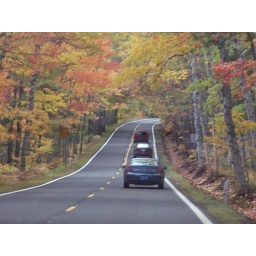
The road leading north, completely surrounded by trees